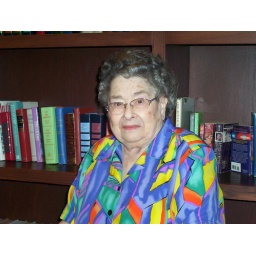
Alice in her colorful shirt